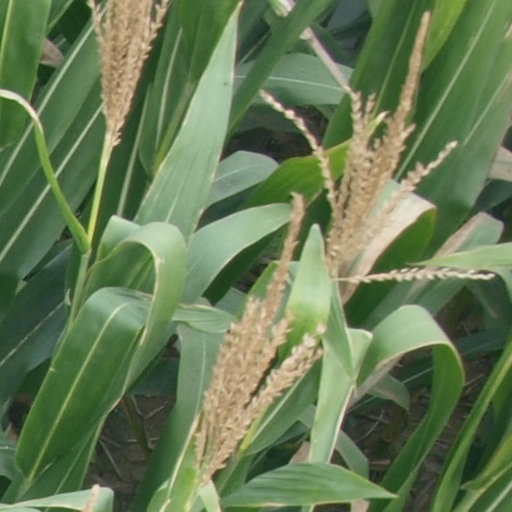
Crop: maize; corn